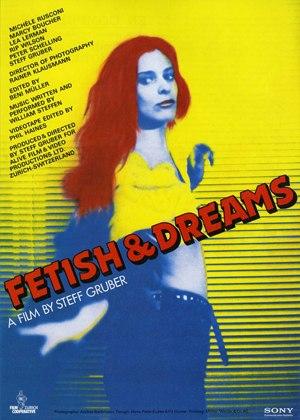
Fetish and Dreams est un film réalisé par le cinéaste suisse Steff Gruber, sorti en 1985.